Safavid Iran

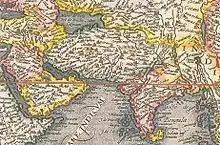
Safavid Persia, 1598

The consequences of the defeat at Chaldiran were also psychological for Ismāʻil: the defeat destroyed Ismāʻil's belief in his invincibility, based on his claimed divine status. His relationships with his Qizilbash followers were also fundamentally altered. The tribal rivalries among the Qizilbash, which temporarily ceased before the defeat at Chaldiran, resurfaced in intense form immediately after the death of Ismāʻil, and led to ten years of civil war (930–040/1524–1533) until Shāh Tahmāsp regained control of the affairs of the state. For most of the last decade of Ismail's reign, the domestic affairs of the empire were overseen by the Tajik vizier Mirza Shah Hossein until his assassination in 1523. The Chaldiran battle also holds historical significance as the start of over 300 years of frequent and harsh warfare fueled by geo-politics and ideological differences between the Ottomans and the Iranian Safavids (as well as successive Iranian states) mainly regarding territories in Eastern Anatolia, the Caucasus, and Mesopotamia.